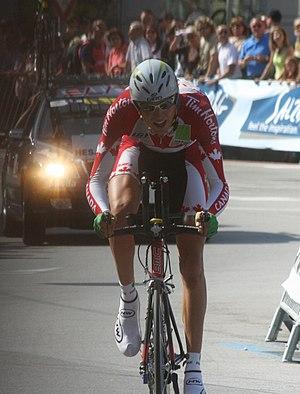
Le Canada participe aux Jeux olympiques d'été de 2008 à Pékin. Les athlètes canadiens ont participé à tous les Jeux olympiques d'été depuis 1900, excepté lors du boycott de 1980.